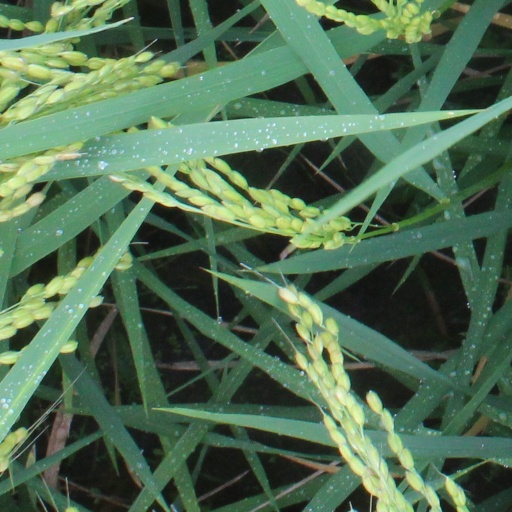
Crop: rice